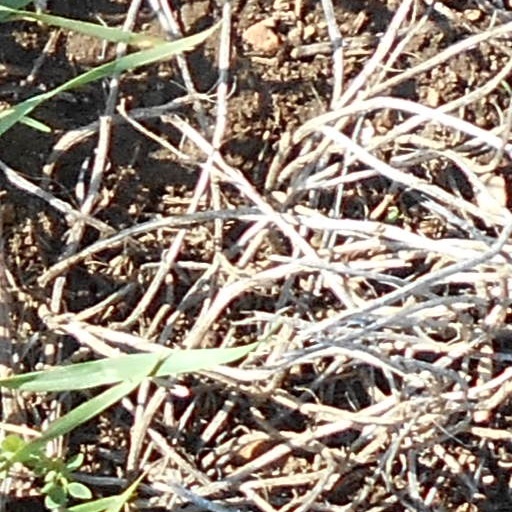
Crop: wheat